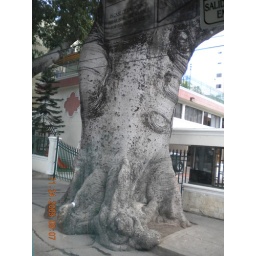
Huge tree with sidewalk around it